Ron Perry (music executive)

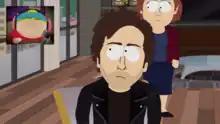
Ron Perry in cartoon form as portrayed in South Park's Season 18

In 2014, Perry was depicted as himself in three episodes of "South Park's" 18th season ("The Cissy," "#Rehash," and "#HappyHolograms").